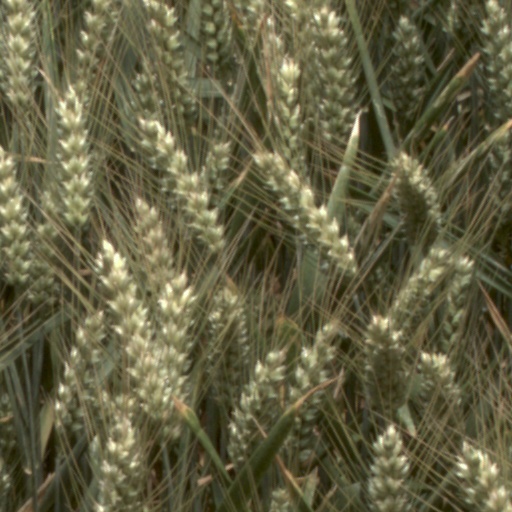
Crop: wheat